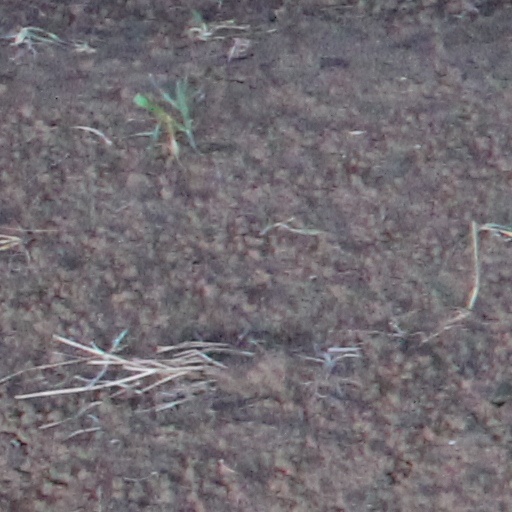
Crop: wheat